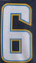
Number: 6